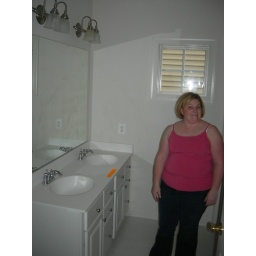
Emily standing in jack and jill bathroom. The tub and toilet are in a side room for privacy from sink area.